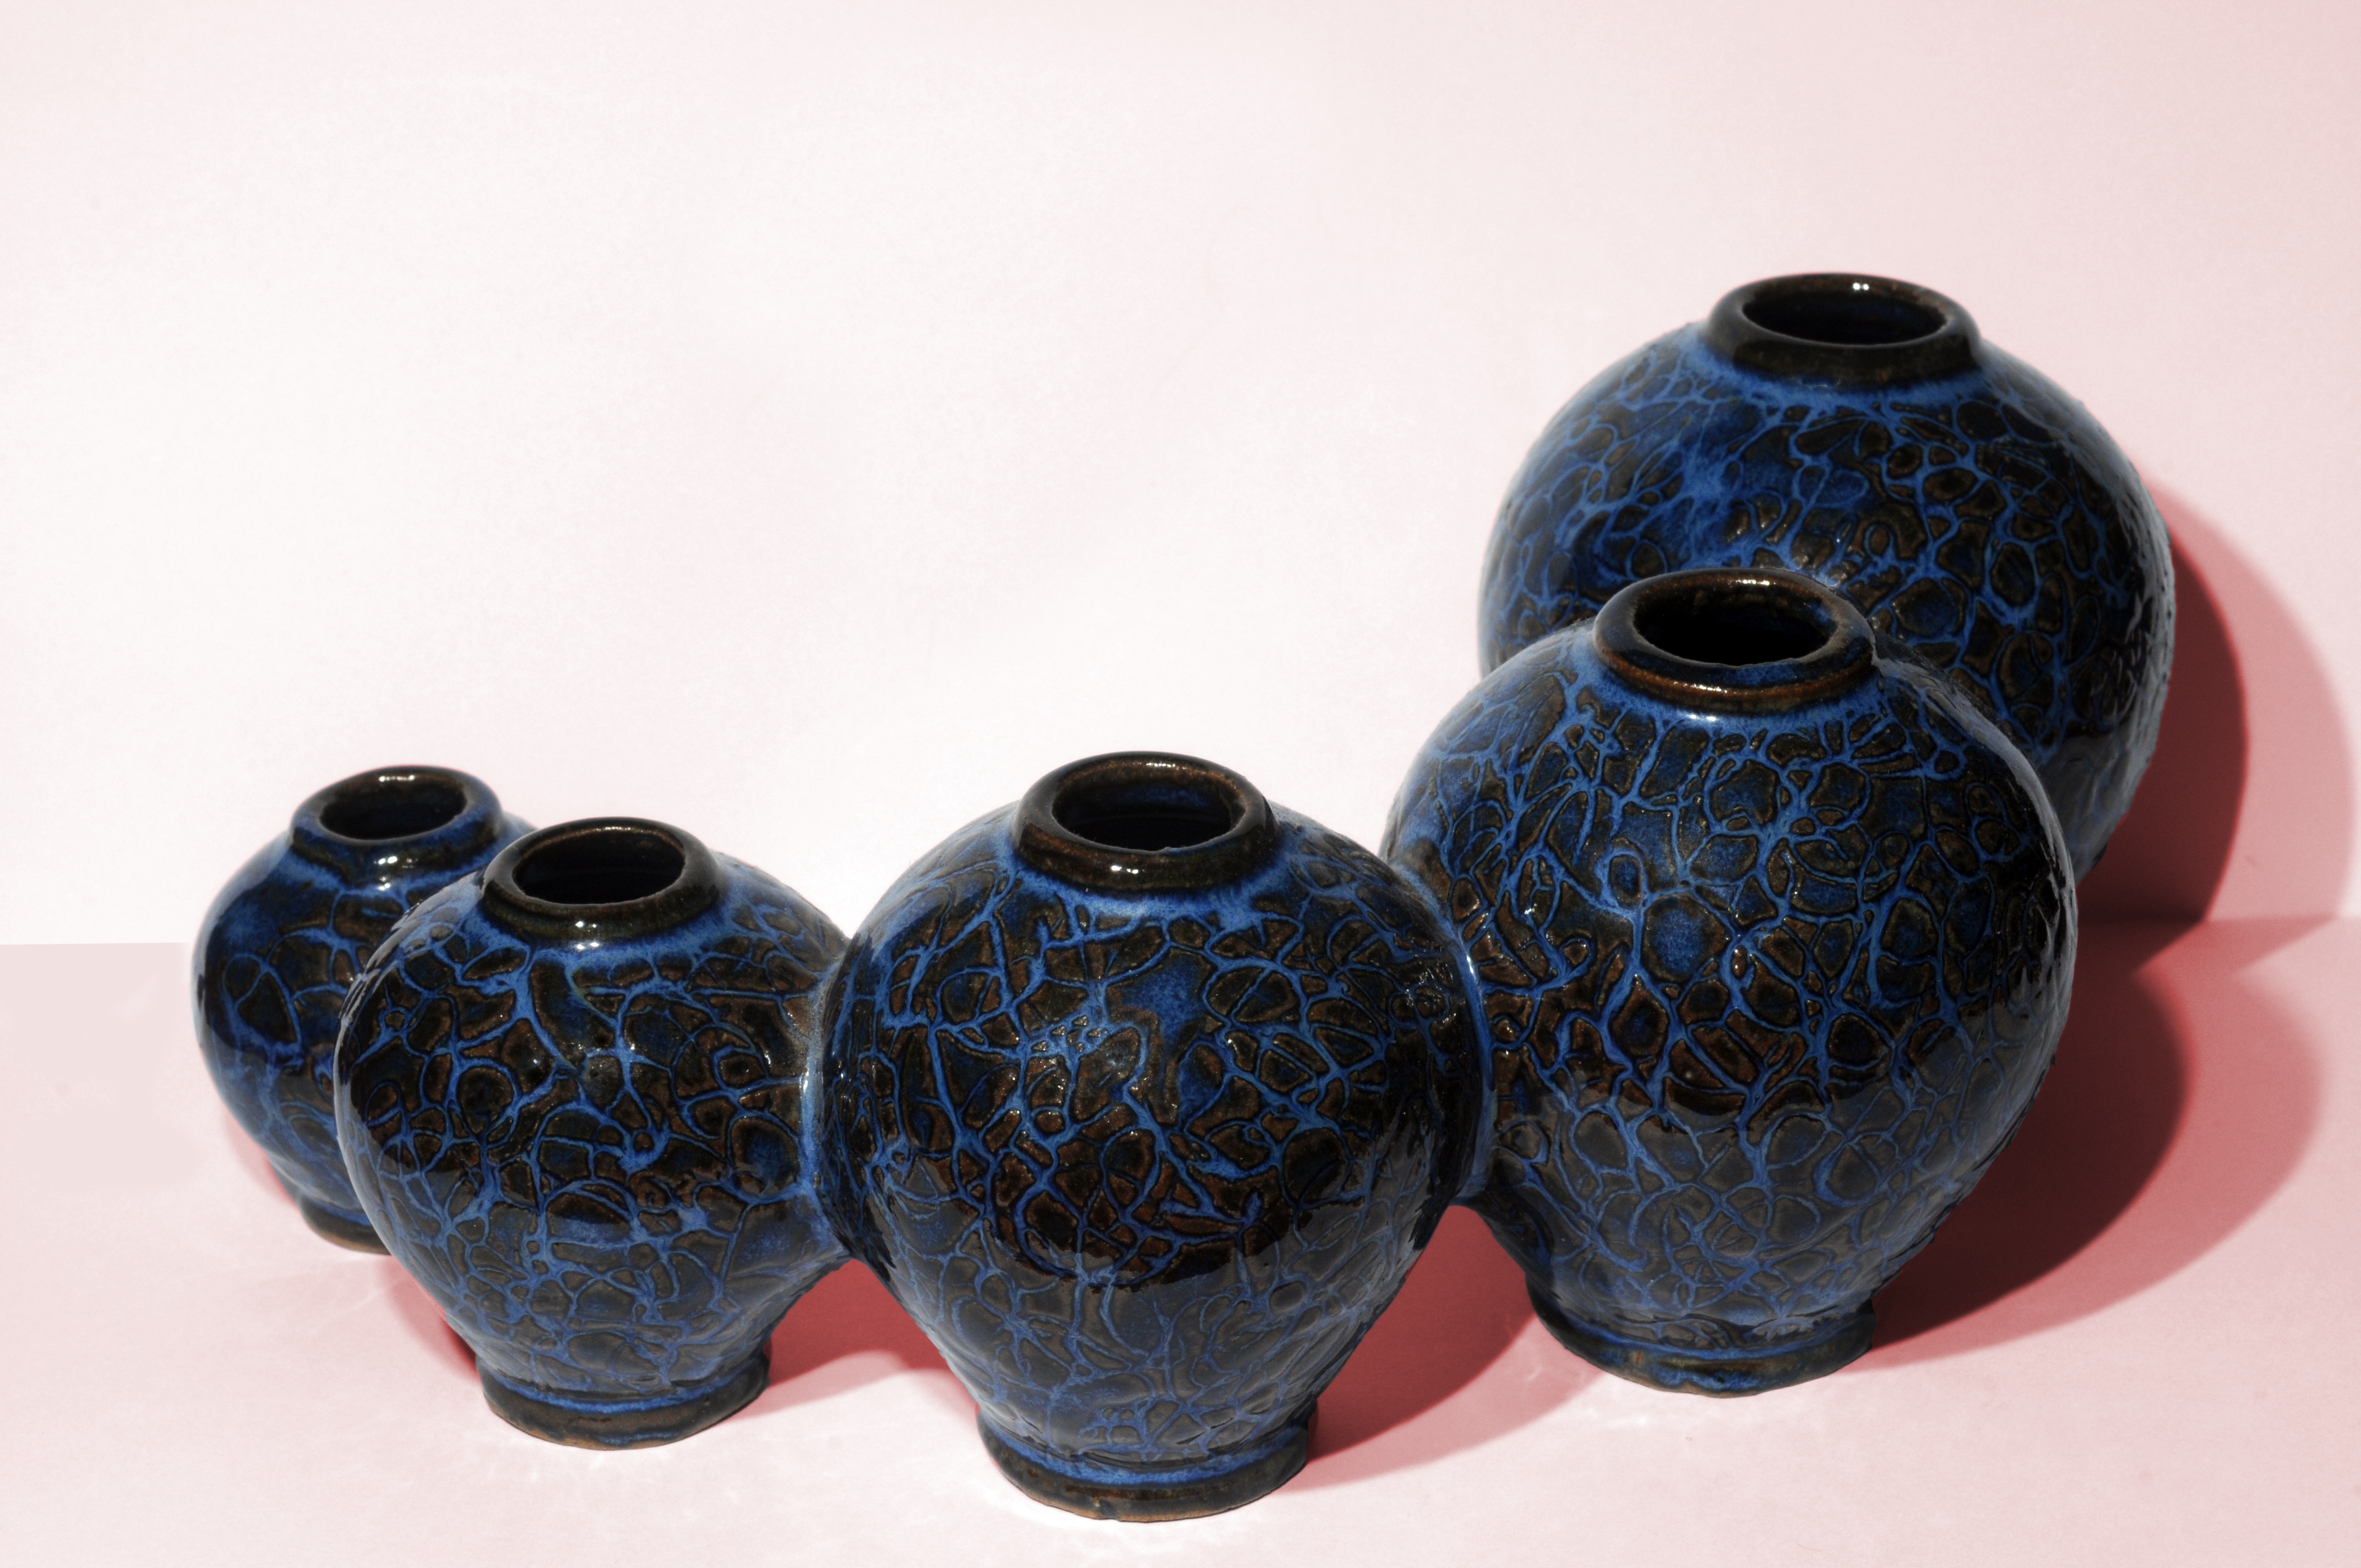
vase, ceramic, blue, bead, pottery, material, art, five, china, cobalt blue, jewelry making